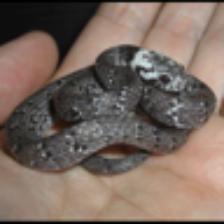
Label: NonHuman